Henry H. Arnold

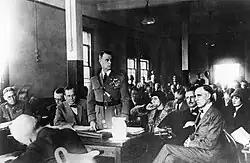
The court-martial of Billy Mitchell (standing), November 1925

In August 1924, Arnold was unexpectedly assigned to attend a five-month course of study at the Army Industrial College. After completing the course he was hand-picked by Patrick, despite their mutual dislike, to head the Air Service's Information Division, working closely with Mitchell. When Mitchell was court-martialed, Arnold, Spaatz, and Eaker were all warned that they were jeopardizing their careers by vocally supporting Mitchell, but they testified on his behalf anyway. After Mitchell was convicted on 17 December 1925, his supporters including Arnold continued to use Information Division resources to promote his views to airpower-friendly congressmen and Air Service reservists. In February, Secretary of War Dwight F. Davis ordered Patrick to find and discipline the culprits. Patrick was already aware of the activity and chose Arnold to set an example. He gave Arnold the choice of resignation or a general court-martial, but when Arnold chose the latter, Patrick decided to avoid another public fiasco and instead transferred him to Ft. Riley, far from the aviation mainstream, where he took command of the 16th Observation Squadron on 22 March 1926. Patrick's press release on the investigation stated that Arnold was also reprimanded for violating Army General Order No. 20 by attempting "to influence legislation in an improper manner."